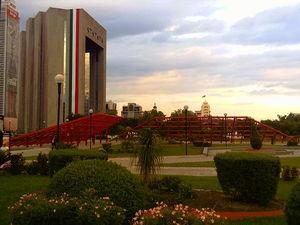
La Macroplaza ou la Grande Place est une place de la ville de Monterrey, au Mexique. La place est la partie centrale de Monterrey et occupe 40 hectares, qui font d'elle la quatrième plus grande place du monde.